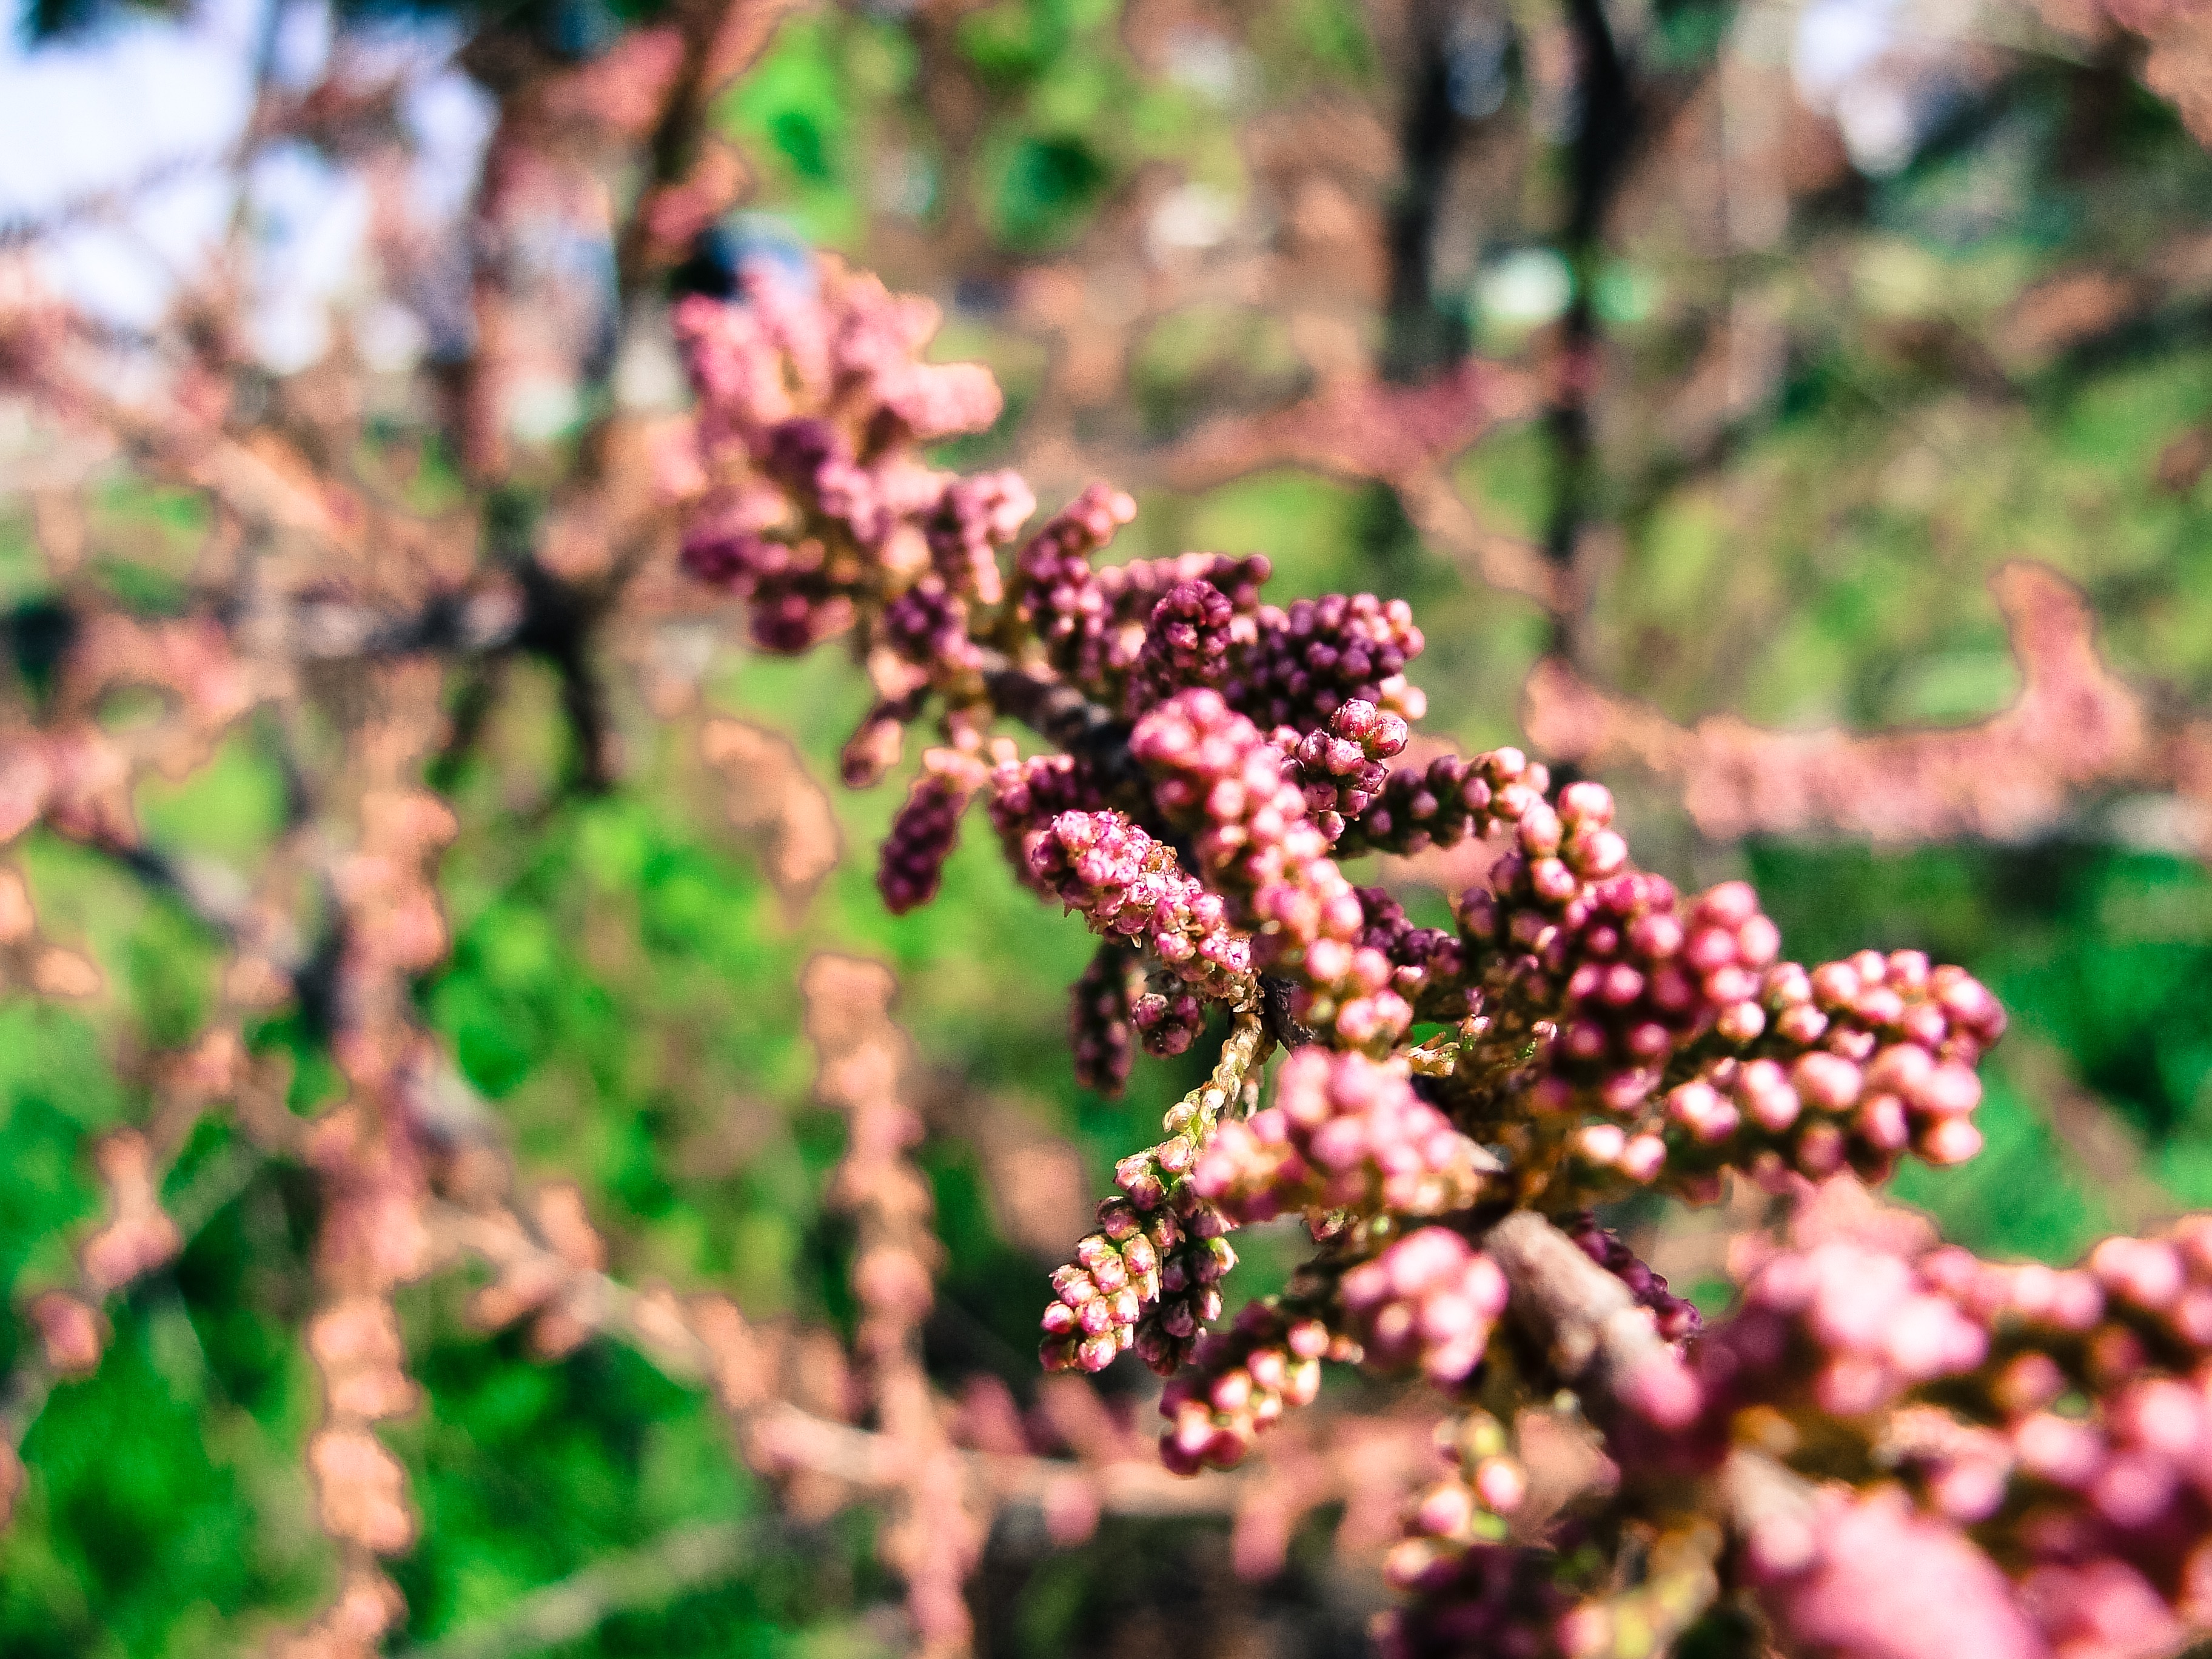
tree, nature, branch, blossom, plant, fruit, berry, leaf, flower, food, produce, autumn, botany, flora, shrub, macro photography, flowering plant, woody plant, land plant